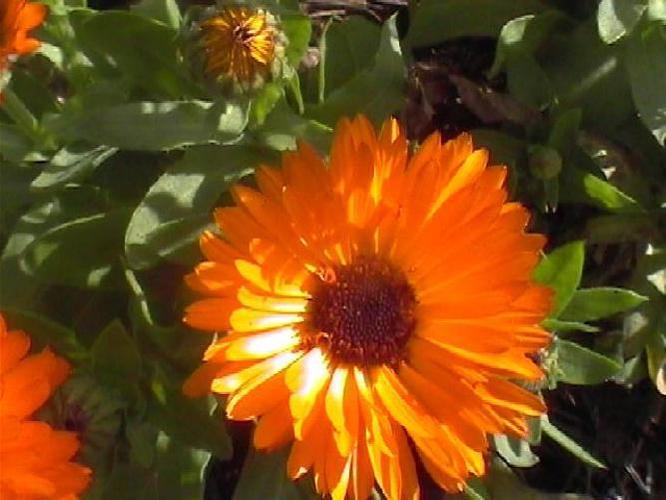
Label: english marigold